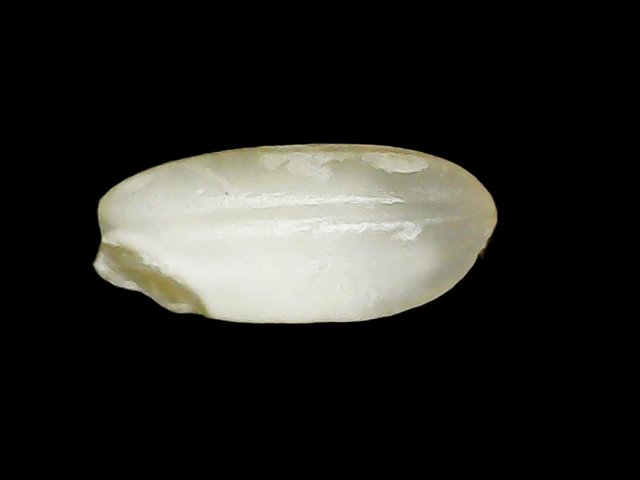
Rice variety: Binadhan8